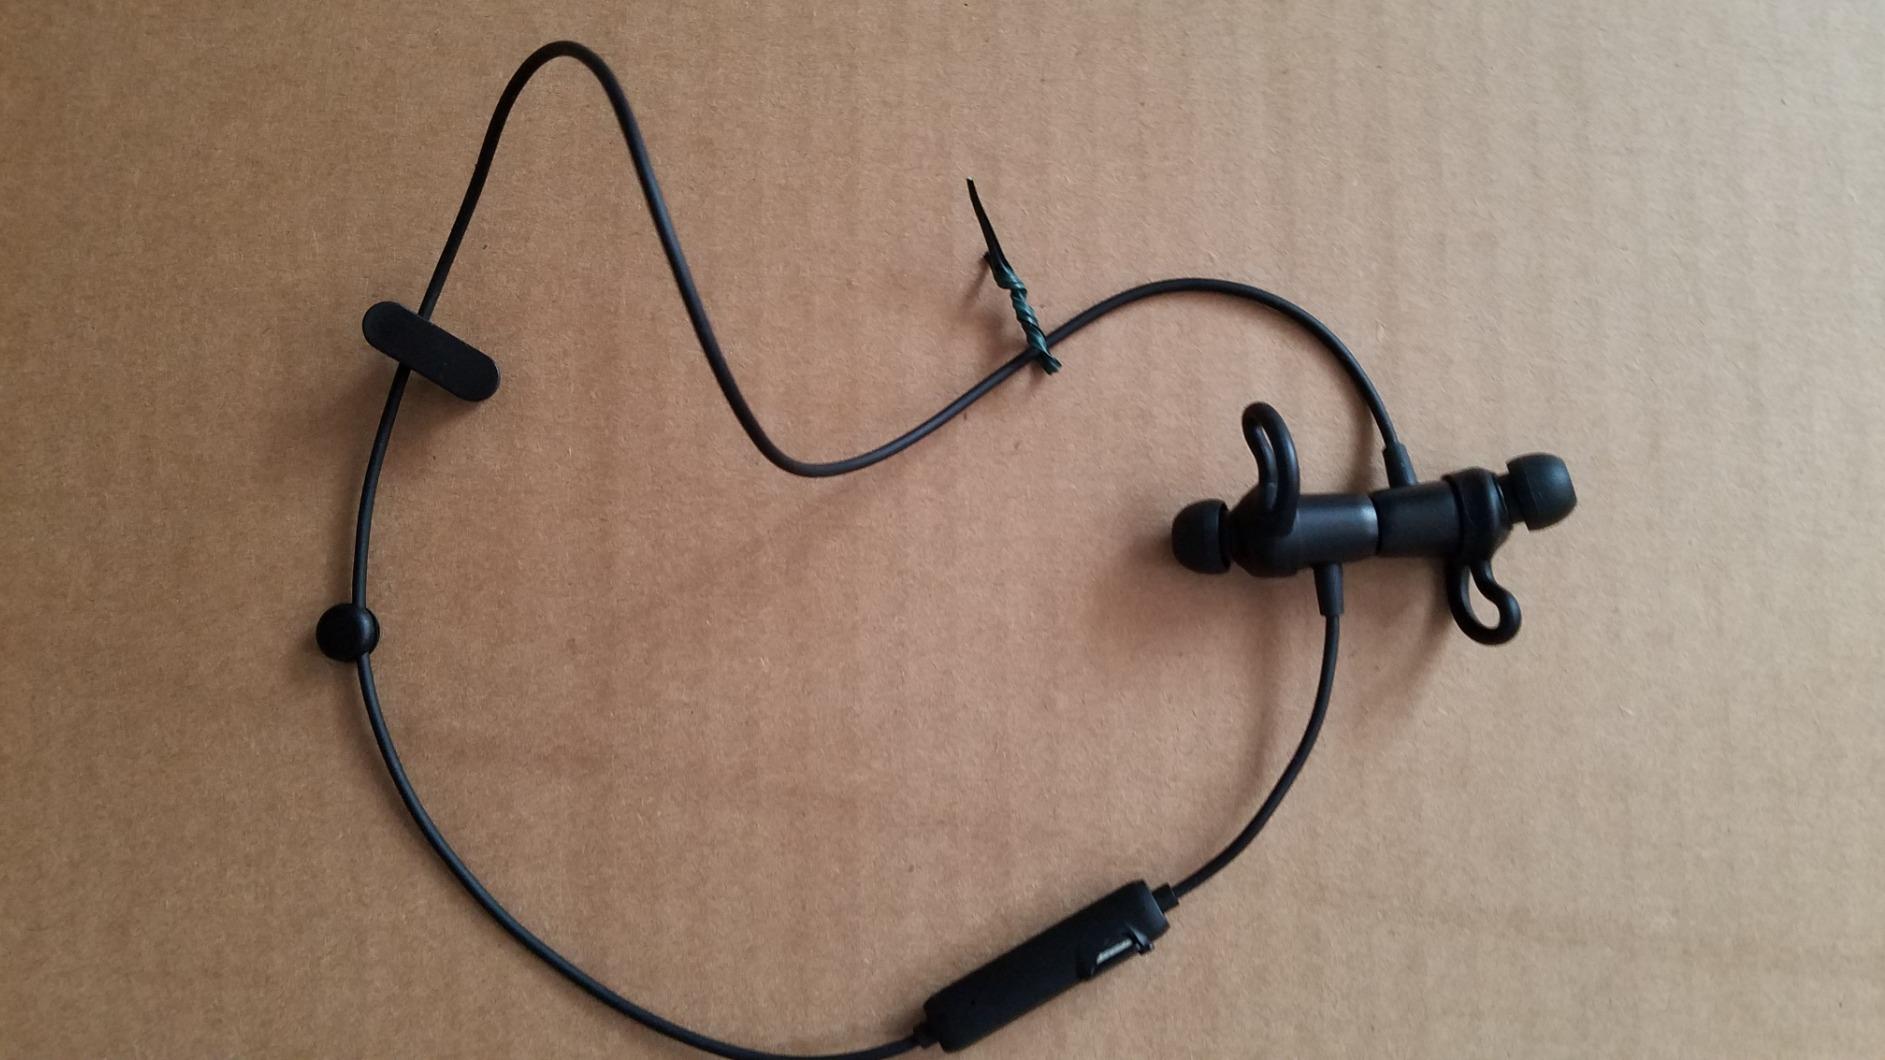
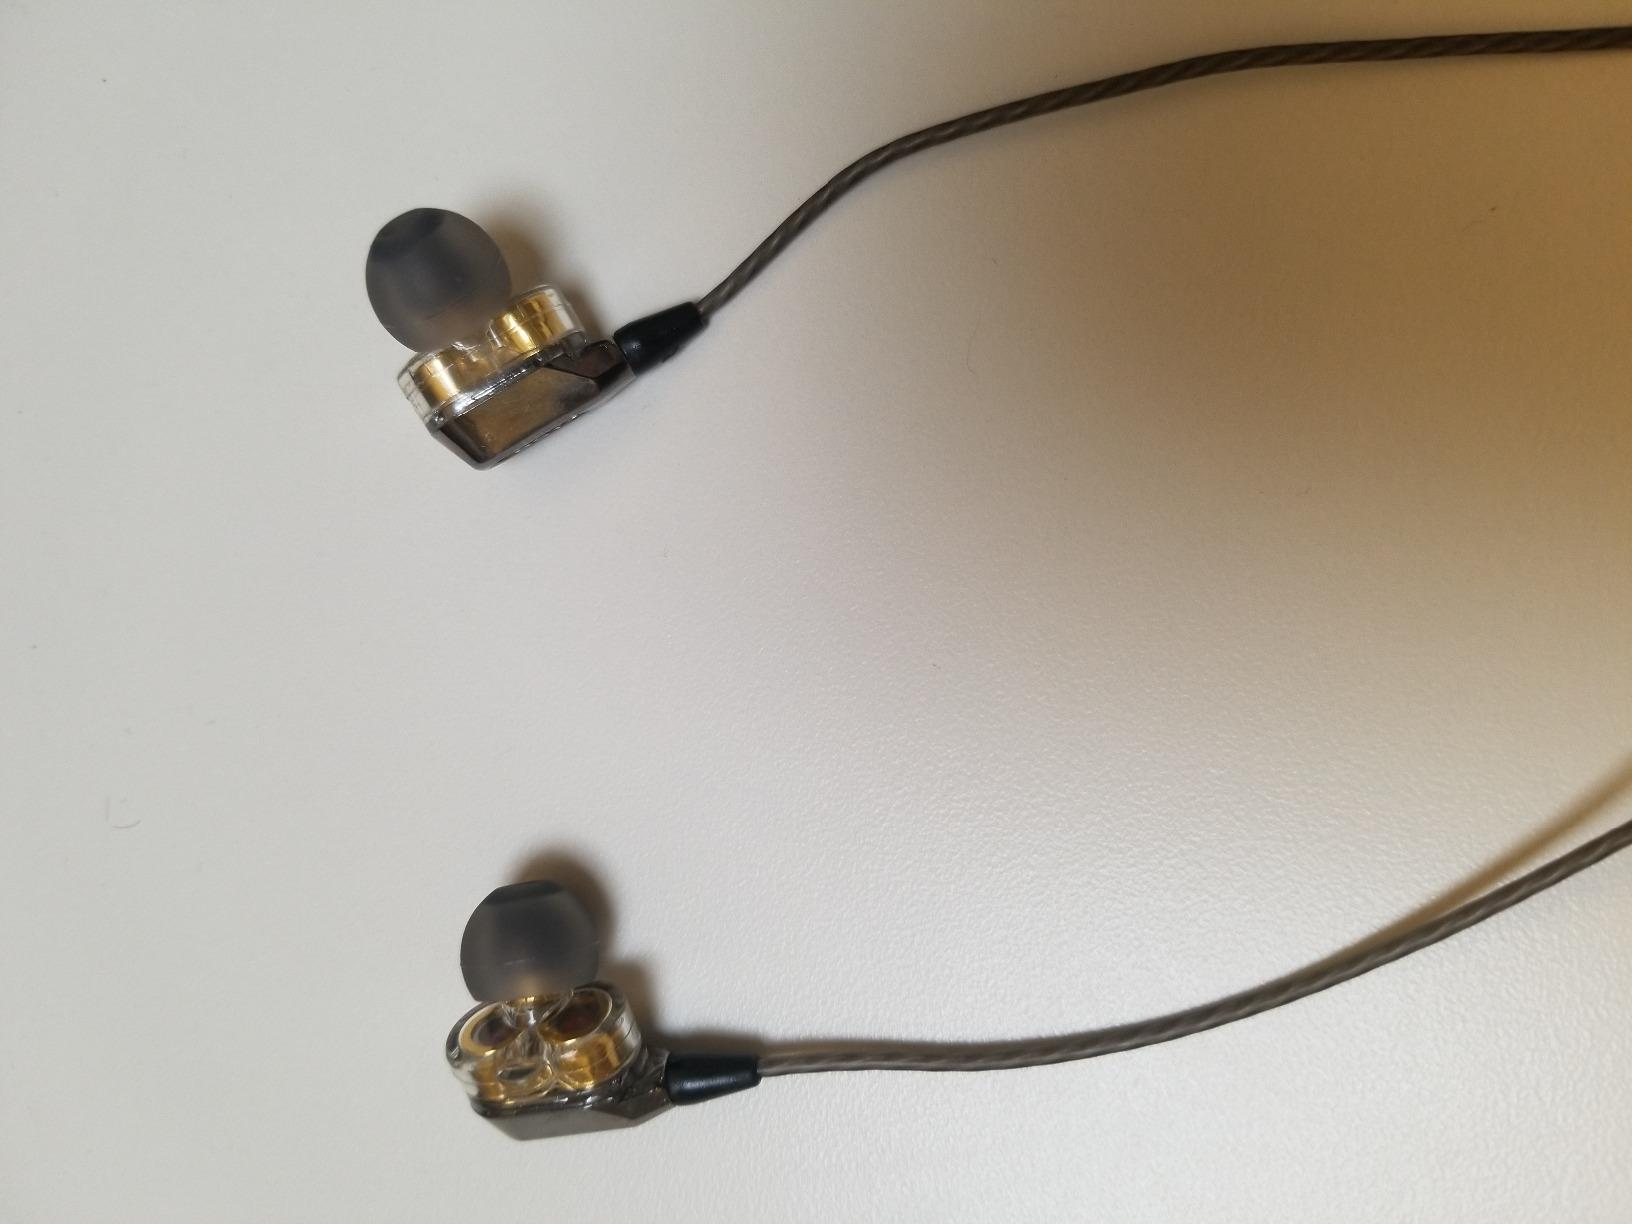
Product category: headphones
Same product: no